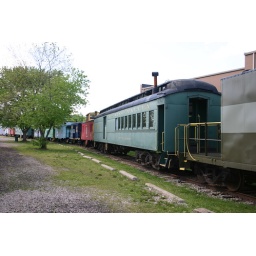
Hocking Valley Railway in Nelsonville. Hocking Valley Scenic Railway gives weekend train rides. Between Canal Street and the river in Nelsonville.